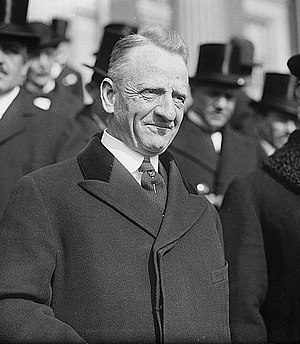
Carter Glass
Carter Glass var en amerikansk demokratisk politiker.